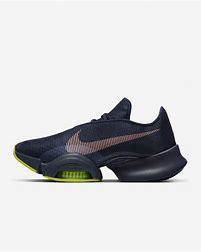
Brand: Nike
Model: Air Zoom Superrep 2